Dominican War of Independence

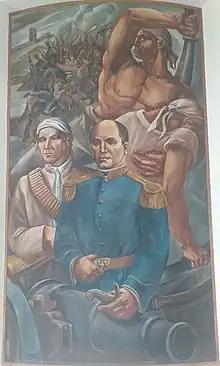

The Dominican War of Independence was a war of independence that began when the Dominican Republic declared independence from the Republic of Haiti on February 27, 1844 and ended on January 24, 1856. Before the war, the island of Hispaniola had been united for 22 years when the newly independent nation, previously known as the Captaincy General of Santo Domingo, was occupied by the Republic of Haiti in 1822. The criollo class within the country overthrew the Spanish crown in 1821 before the Haitian occupation a year later.